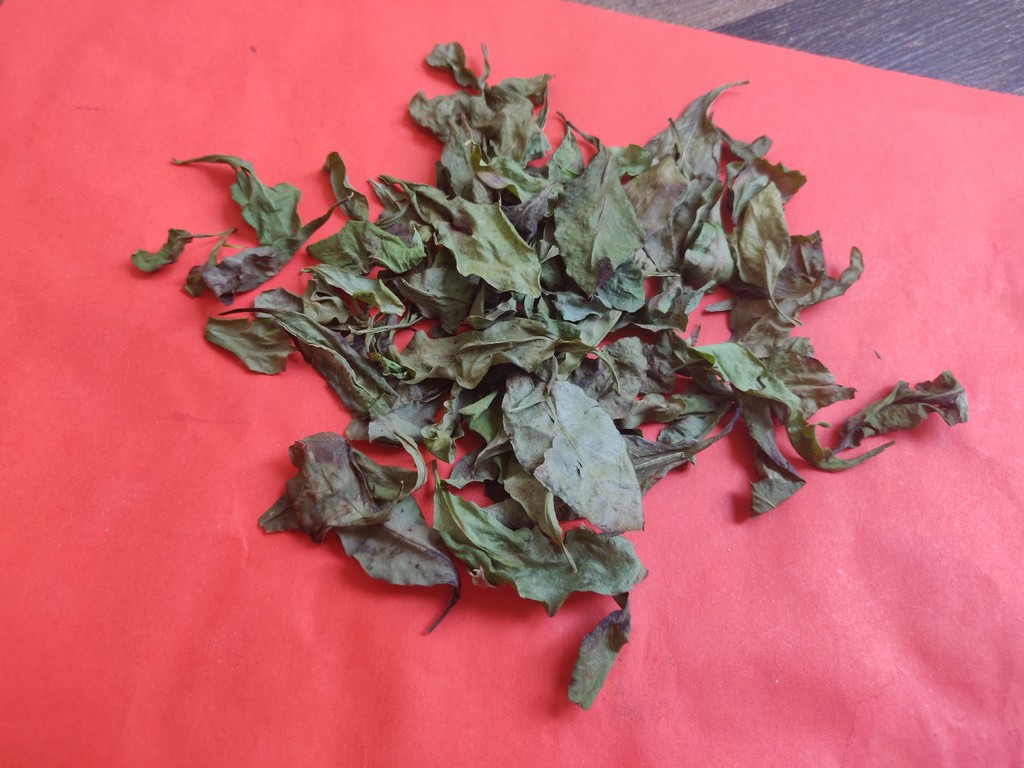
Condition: Dried
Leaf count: multiple
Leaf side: unknown